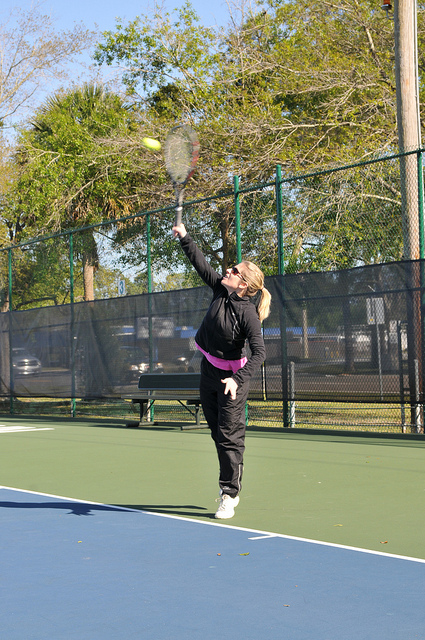
một người phụ nữ đang nhón chân để đánh quả bóng tennis ở ngoài trời